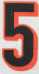
Number: 5